Tetiana Ostashchenko

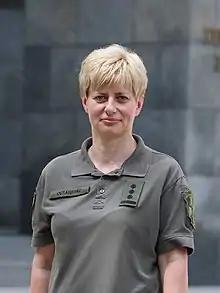

Tetiana Mykolaivna Ostashchenko (born August 1974) is a Ukrainian military doctor and major general. She was Commander of the Medical Forces of the Ukrainian Armed Forces from 2021 until November 2023. She is the first woman in Ukraine's history to command a military branch, first woman to hold the rank of major general as well as brigadier general.